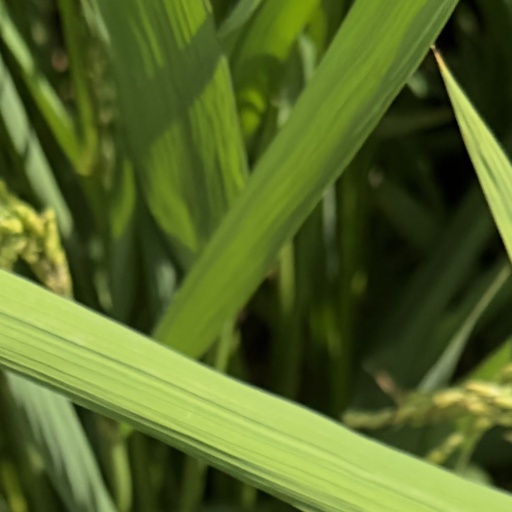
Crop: rice